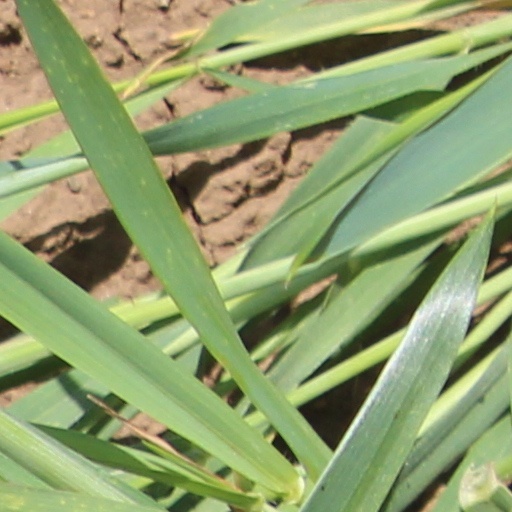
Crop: wheat